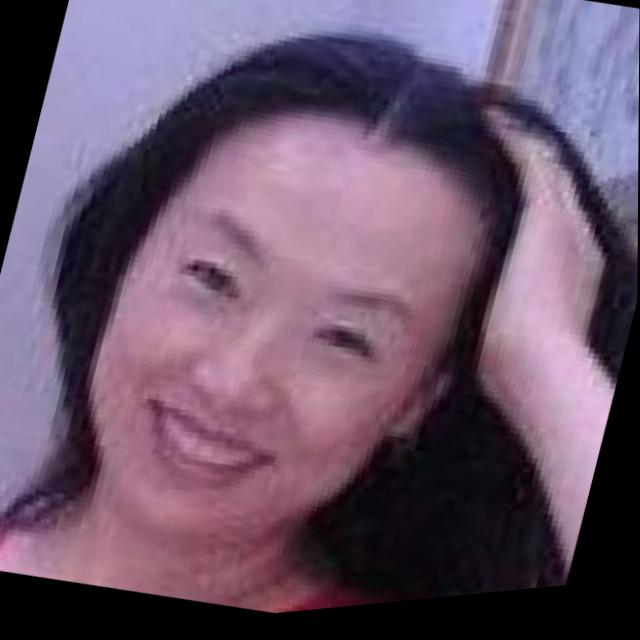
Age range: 21-44